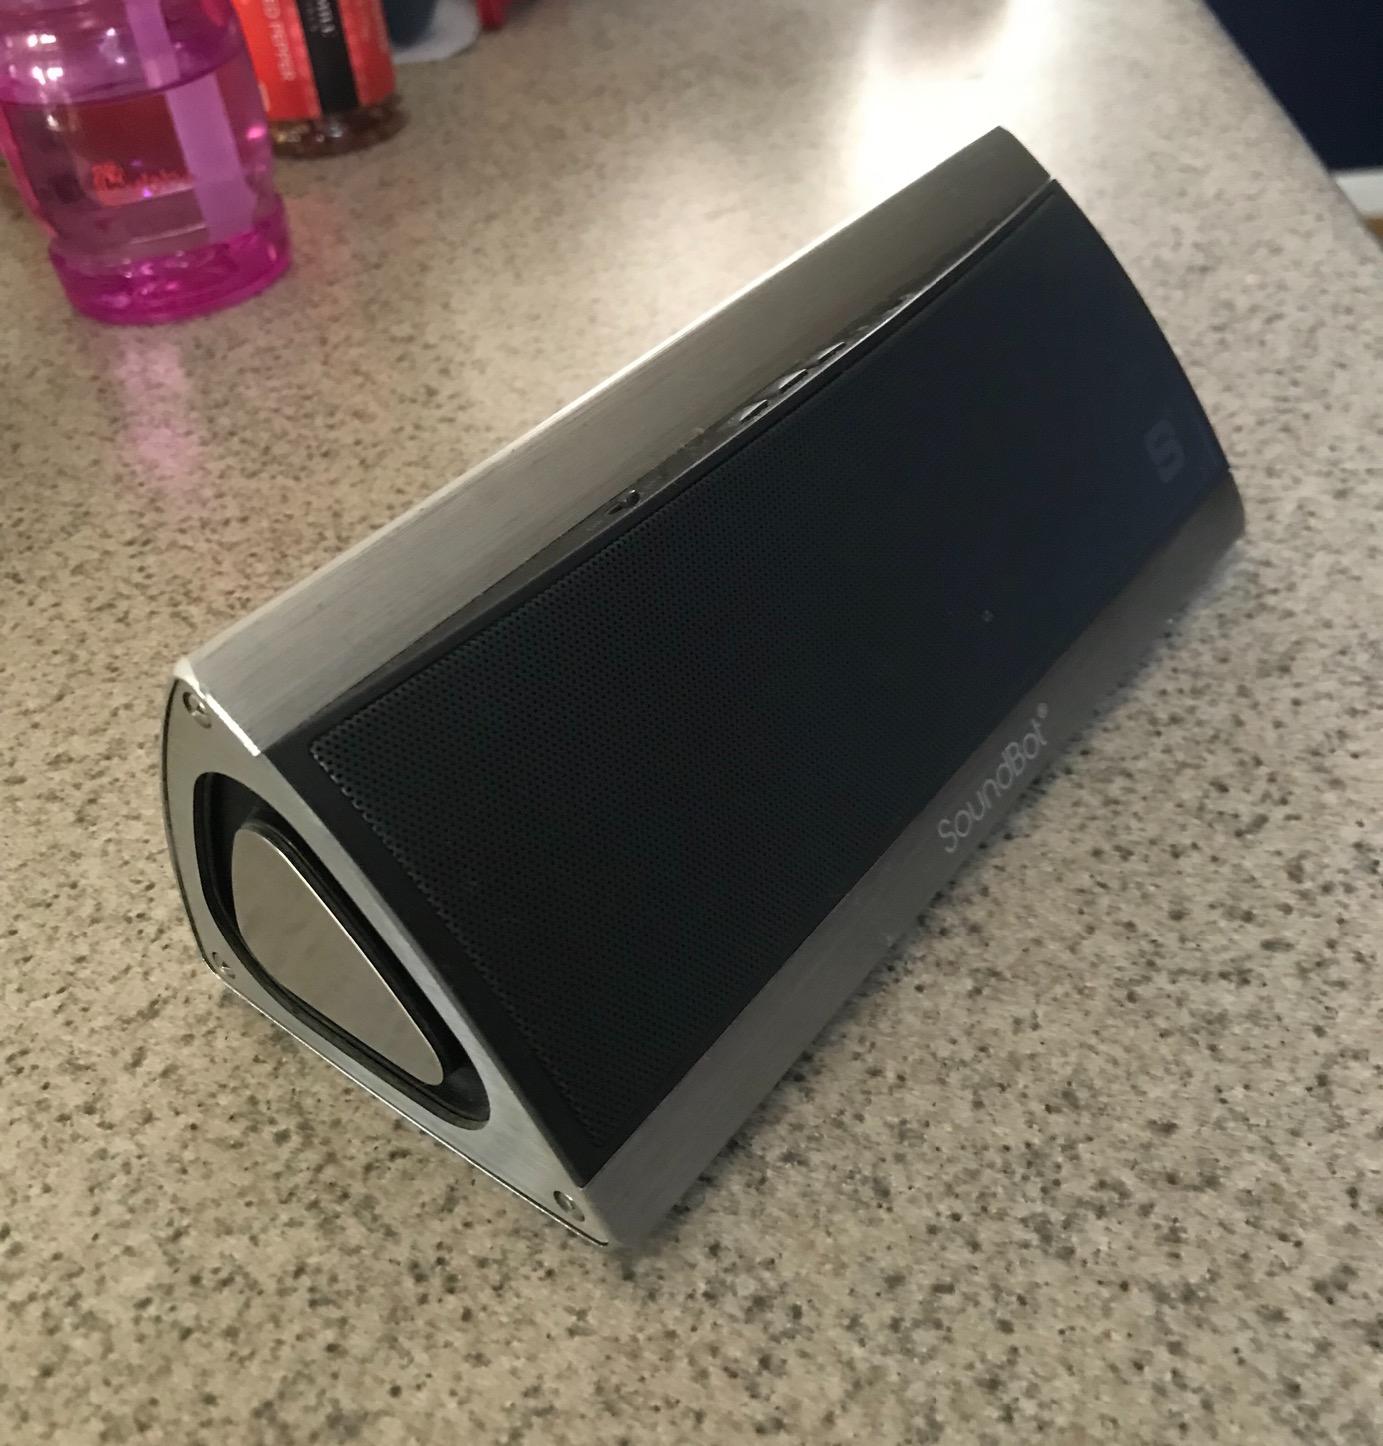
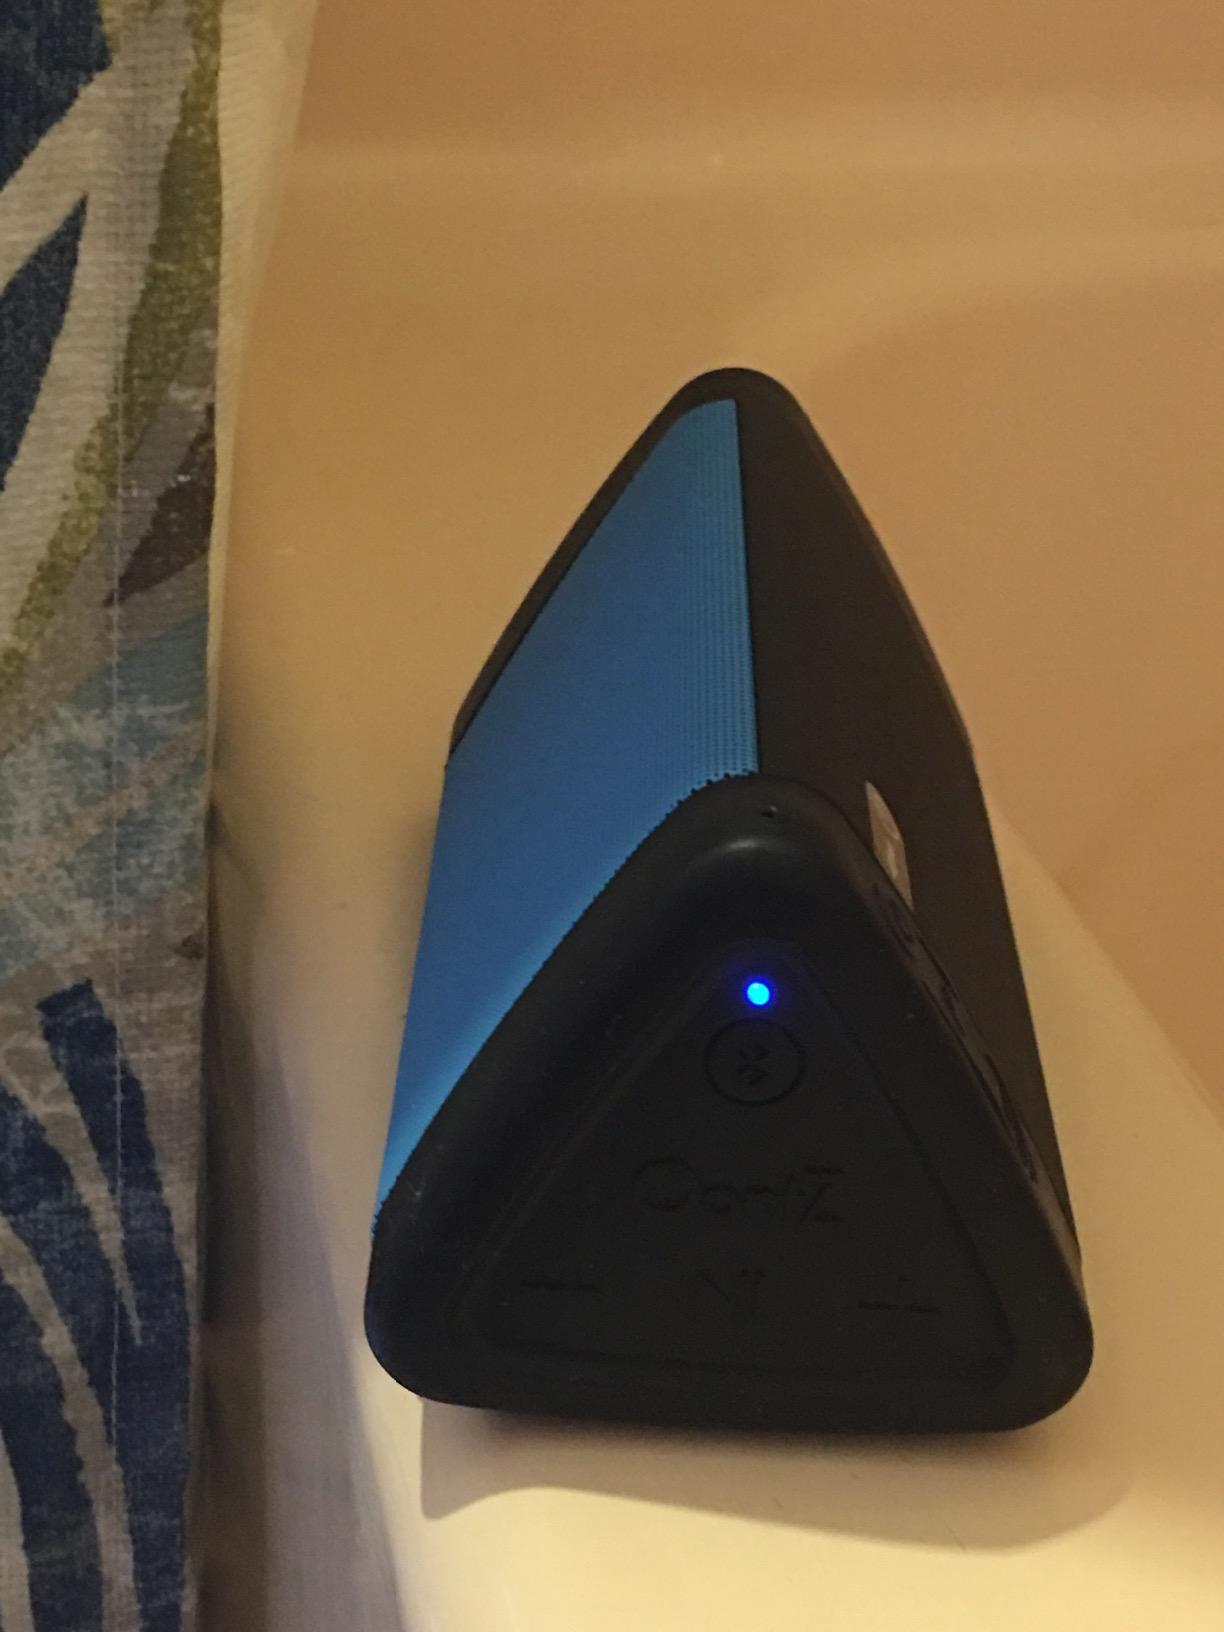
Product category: speaker
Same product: no